History of the Chouf region

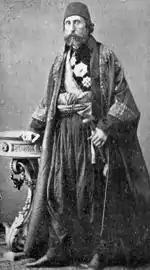
Garabet Artin Pasha Davoudian, also known as Daoud Pasha

Deir al-Qamar had already been captured by Druze forces and its residents had consistently appealed for protection from their friends among the local Druze and from the Ottoman authorities. Nonetheless, following their decisive victory at Zahle, the Druze renewed their assault against Deir al-Qamar on 20 June. In the weeks prior, some of the town's wealthier residents managed to leave for Beirut or gained Sa'id Jumblatt's protection in Moukhtara. However, thousands of Christians remained in Deir al-Qamar and the Druze militiamen were preventing many from leaving. As Druze fighters moved in on the town, ostensibly guarding homes and shops, they proceeded to loot many buildings that had been abandoned by their patrons. The Christian residents did not put up armed resistance against the Druze fighters, and sometime before 20 June the Christians had been disarmed either at the counsel of the district governor Mustafa Shukri Effendi or an Ottoman general from the Beirut garrison named Tahir Pasha. The Ottomans' advice to the Christians regarding disarmament was that it would help in not provoking the Druze.